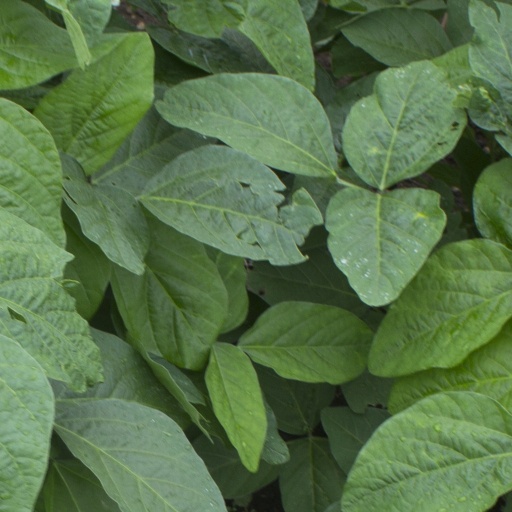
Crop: soybean